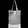
Label: Bag